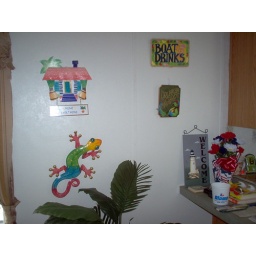
bar wall in living room/kitchen. oct 06